Daniel Dardha

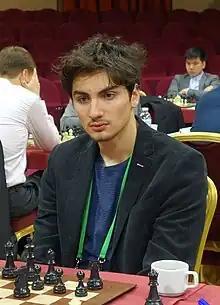
Dardha in 2023

Daniel Dardha (born 1 October 2005) is a Belgian chess grandmaster. He won the Belgian Chess Championship in 2019 at age 13, becoming the youngest player to do so.